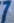
Number: 7